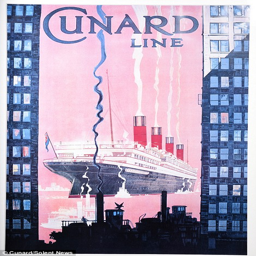
promotional posters through the years